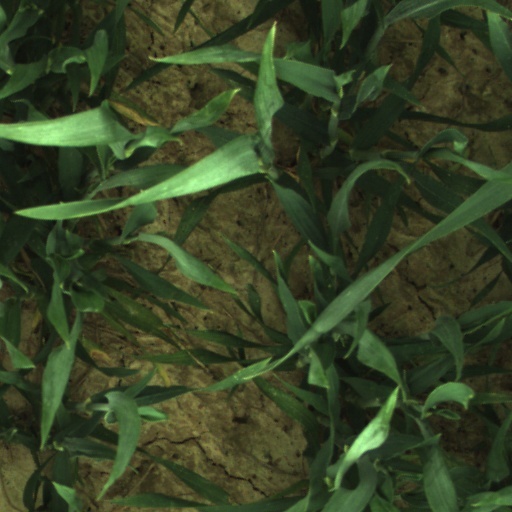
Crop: wheat